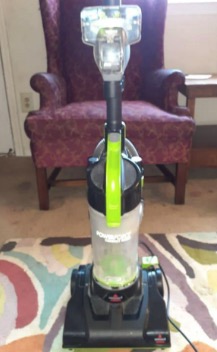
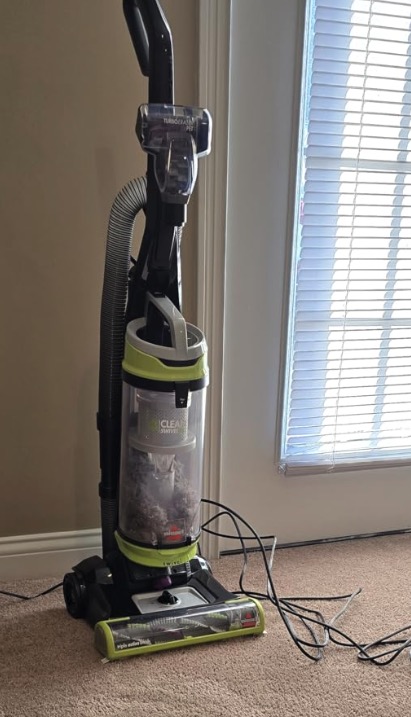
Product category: items_vacuum
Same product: no